Avenue X station

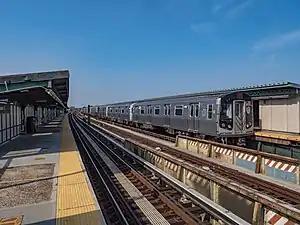
An R160 F train at the station

The Avenue X station is a local station in the Gravesend neighborhood of Brooklyn on the IND Culver Line of the New York City Subway. It is served by the F train at all times and the train during rush hours in the peak direction.